Ip Man: The Final Fight

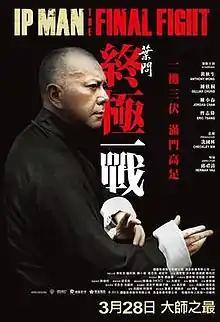
Film poster

Ip Man: The Final Fight is a 2013 Hong Kong biographical martial arts film directed by Herman Yau, starring Anthony Wong, Anita Yuen, Jordan Chan, Eric Tsang and Gillian Chung. It is based on the life of the Wing Chun grandmaster Ip Man. This film is the sequel of "" but has no connection to the earlier Ip Man films, such as Wilson Yip's "Ip Man" and "Ip Man 2", and Wong Kar-wai's "The Grandmaster".